HMS Condor (1876)

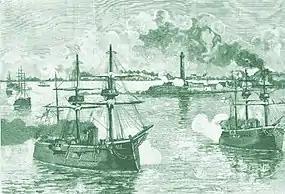
The Bombardment of Alexandria, 11 July 1882, from Le Monde Illustré

The larger ships began an attack on the Fort Mex battery but "Temeraire" ran aground. This enabled "Condor", commanded by Lord Charles Beresford, to go to her assistance. She was refloated around 8am and resumed the attack.